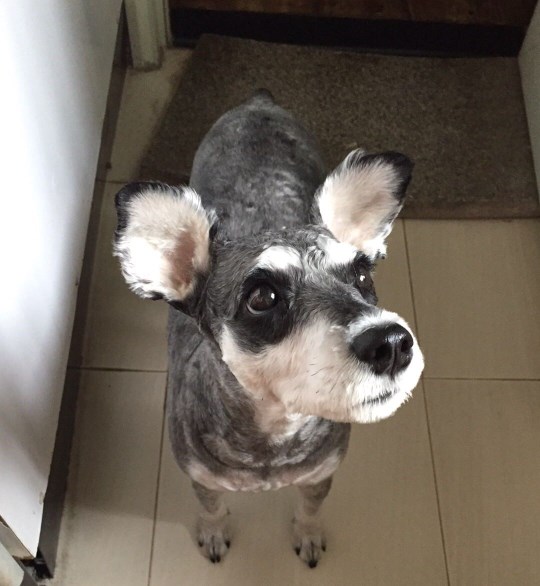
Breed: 2342-n000102-miniature_schnauzer